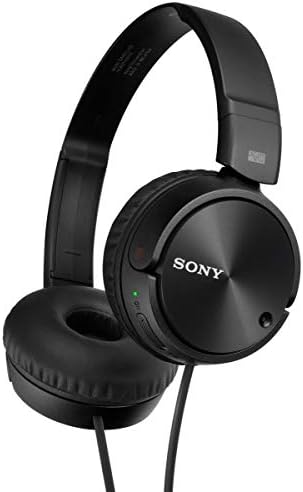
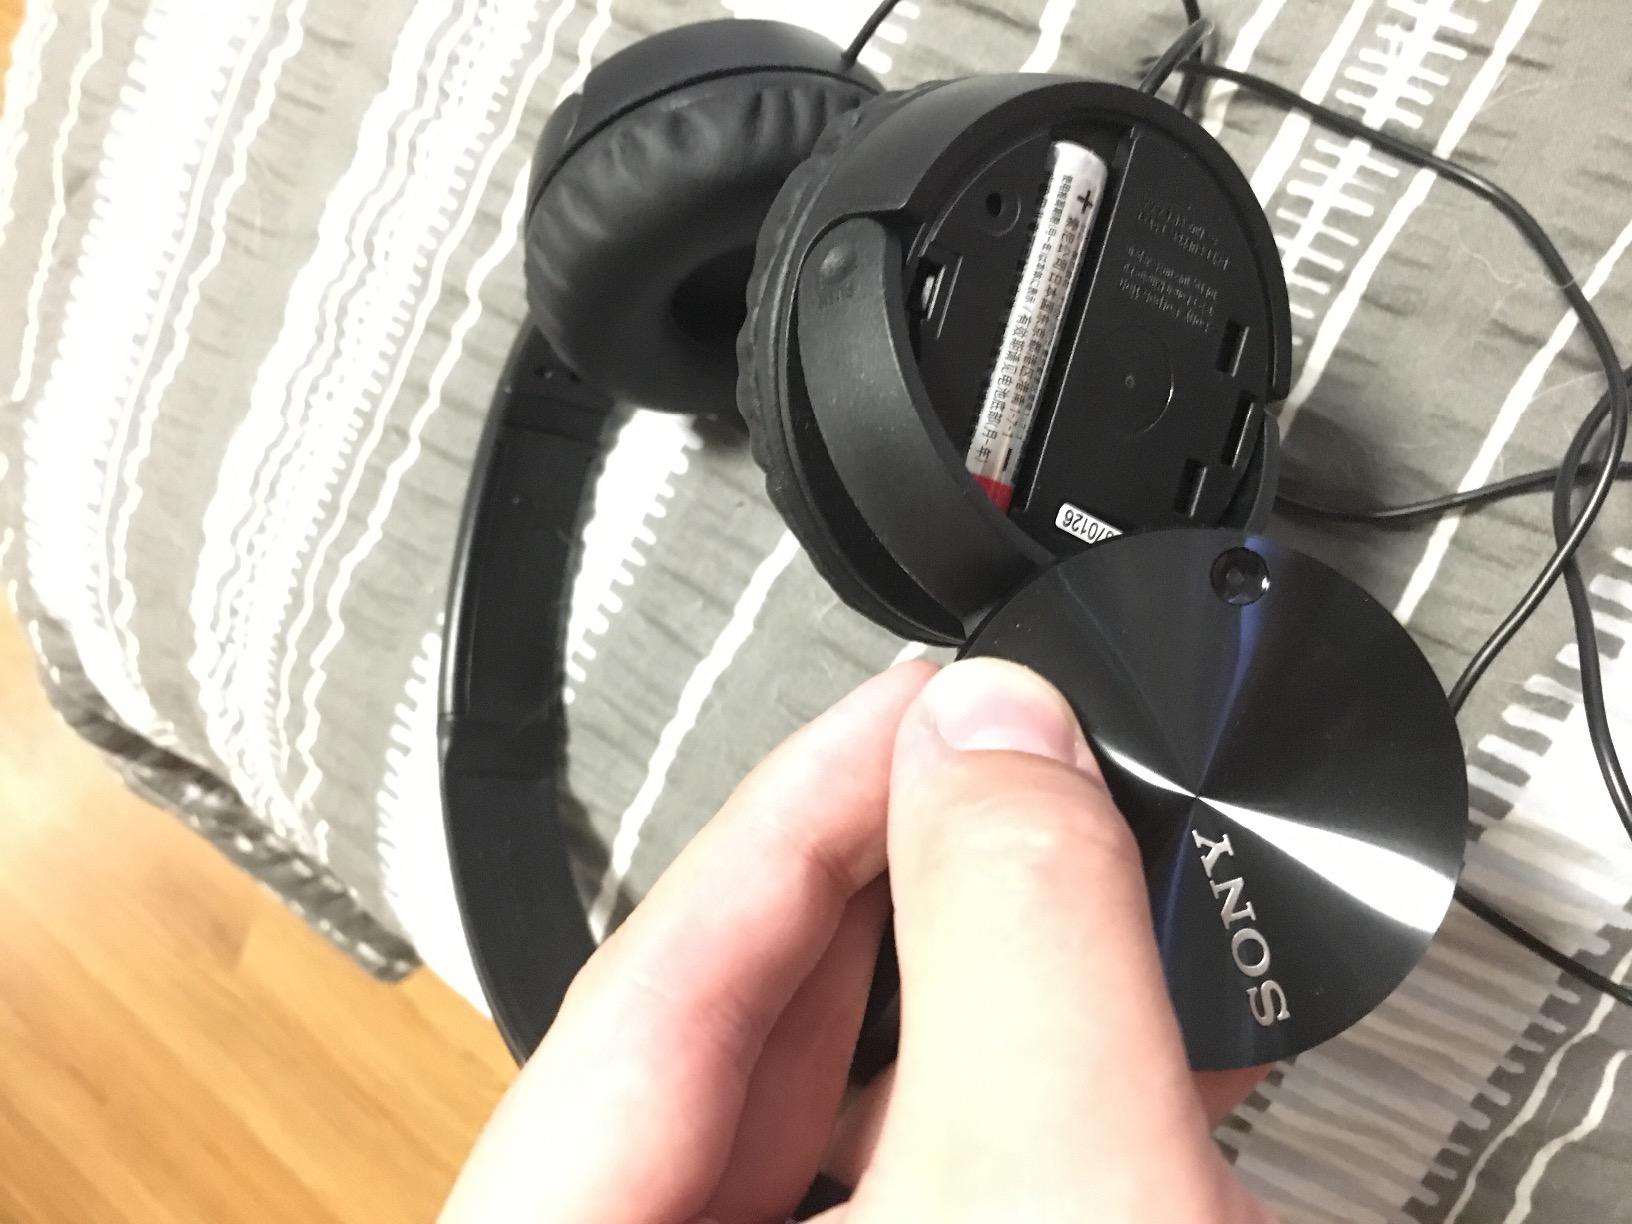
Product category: headphones
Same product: yes